Yemen

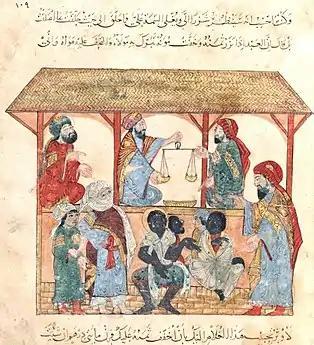
A 13th-century book illustration produced in Baghdad by al-Wasiti showing a slave-market in the town of Zabid in Yemen

In 354, Roman Emperor Constantius II sent an embassy headed by Theophilos the Indian to convert the Himyarites to Christianity. According to Philostorgius, the mission was resisted by local Jews. Several inscriptions have been found in Hebrew and Sabaean praising the ruling house in Jewish terms for "...helping and empowering the People of Israel."